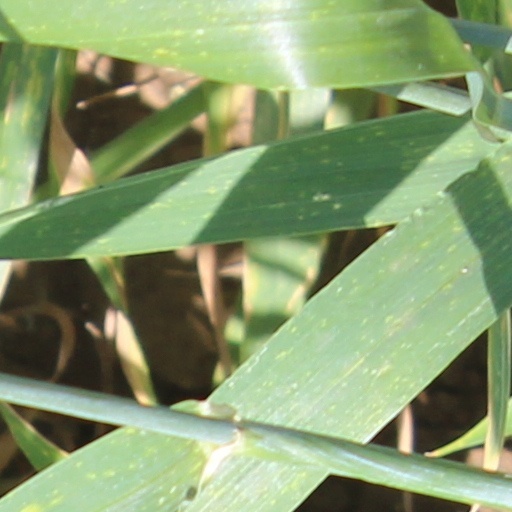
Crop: wheat